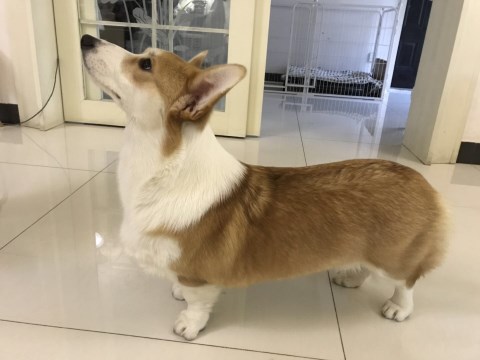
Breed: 2909-n000116-Cardigan